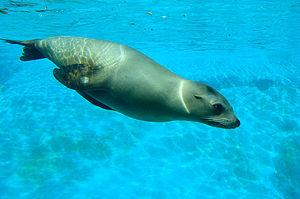
Otarie (Zalophus californianus), zoo d'Amnéville.
Voici la liste des carnivores par population.